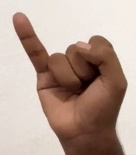
ASL sign: I